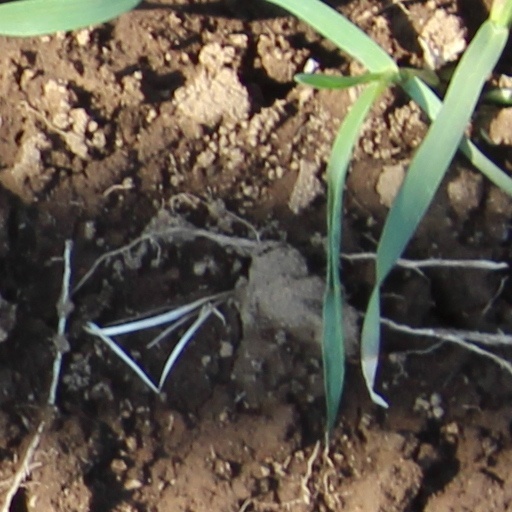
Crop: wheat